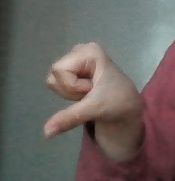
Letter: waw